Question: Please indicate a possible affordance area of baseball bat that can be used for holding
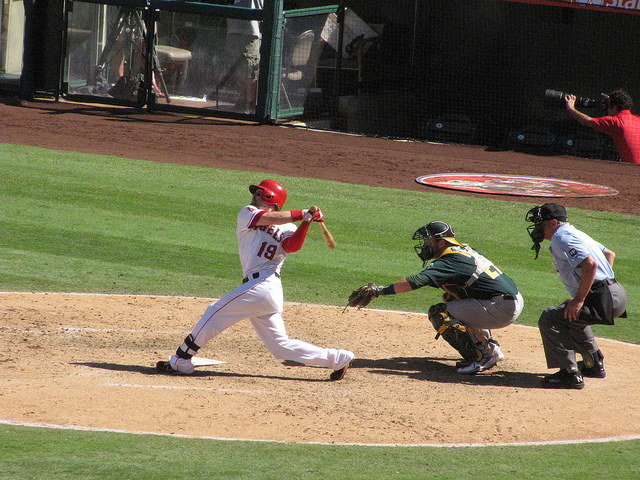
Answer: [300.526, 196.842, 330, 230.526]